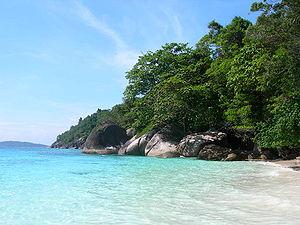
Les îles Similan est un archipel de la mer d'Andaman dans la province de Phang Nga, dans le sud de la Thaïlande. Composé de neuf îles — Koh Bon, Koh Lanta, Koh Similan, Koh Payu, Koh Miang, Koh Payan, Koh Payang et Koh Huyong —, c'est un parc national depuis 1982, ouvert de novembre à mai et fermé le reste de l'année. Les îles Similan sont accessibles en bateau à partir de l'embarcadère de Thap Lamu à Khao Lak.